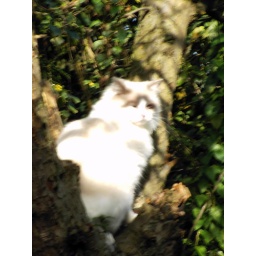
Basil sitting in his tree waiting for a bird to fly in to his mouth